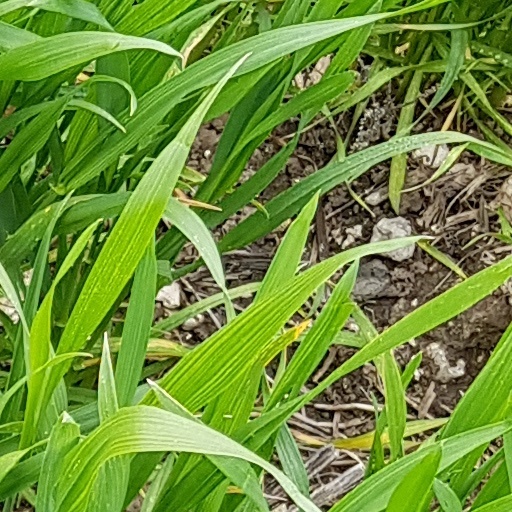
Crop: wheat